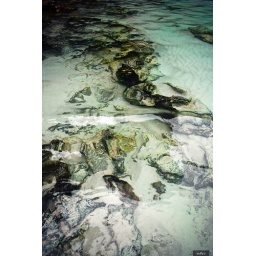
monkey beach in loh dalum bay